Brandon Starcevich

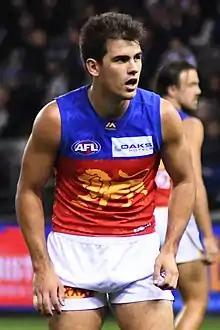
Starcevich in August 2018

Brandon Starcevich (born 24 July 1999) is a professional Australian rules footballer playing for the Brisbane Lions in the Australian Football League (AFL). Starcevich is the nephew of Brisbane AFL Women's coach Craig Starcevich.